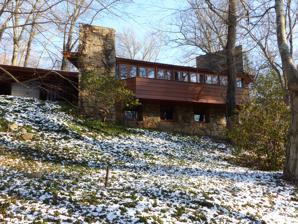
Building: Roland Reisley House
Country: United States of America
Year built: 1951
House in Pleasantville, New York Roland Reisley House General information Type House Architectural style Usonian Location Pleasantville , New York Coordinates 41°07′22″N 73°44′43″W / 41.122869°N 73.745347°W / 41.122869; -73.745347 Construction started 1951 Technical details Floor area 3,200 sq ft (300 m 2 ) Design and construction Architect(s) Frank Lloyd Wright Roland Reisley House was built in Pleasantville , New York in 1951. The third of the " Usonia Homes " (now known as the Usonia Historic District ) designed by Frank Lloyd Wright . this is a building on a hillside with a masonry "core" and wood siding. Roland Reisley was 26 when he built his home. The entrance is dominated by a dramatic wood cantilevered carport , which leads to an impressive yet unpresumptuous low-slung house with cypress paneling and indigenous stone. The original house, built in 1951, had one bedroom, a study and a kitchen and a total of 1,800 square feet (170 m 2 ). Wright returned five years later to design a 1,400-square-foot (130 m 2 ) addition. Usonia Homes was listed on the National Register of Historic Places in 2012. See also List of Frank Lloyd Wright works References Storrer, William Allin. The Frank Lloyd Wright Companion . University Of Chicago Press, 2006, ISBN 0-226-77621-2 (S.318) External links Reisley House Pleasantville New York by Frank Lloyd Wright Photos on Arcaid Plan to Protect Water Called a Threat to Trees April 16, 2009 NY Times article v t e Frank Lloyd Wright List of works Private houses Adams, M. Adams, W. and J. Adelman Affleck Allen–Lambe Alsop Arnold Bach Bachman–Wilson Baird Baker Balch Baldwin Barton Bazett Beachy Becker Blair Blossom Bogk Boulter Boynton Bradley Brandes Broad Margin Brown Buehler Bulbulian Charnley Cheney Christie Cooke Coonley Copeland Crimson Beech Dana–Thomas Davidson Davis DeRhodes Dobkins Ennis Fabyan Fallingwater Fawcett Forest Foster Fountainhead Freeman Fredrick Fricke Friedman Fukuhara G. Furbeck R. Furbeck Gale, L. Gale, T. Gale, W. Gerts Gilmore Gillin Glasner Goetsch–Winckler Gordon Grant Graycliff Gridley Hanna–Honeycomb Hardy Haynes Heath Heller Henderson Heurtley Hickox Hills Hoffman Hollyhock Jacobs I Jacobs II Johnson Jones Kalil Keland Kentuck Knob Keys Kinney Kraus Lamberson Lamp Laurent Levin Lewis Lewis, L. Manson Marden D. D. Martin W. E. Martin May McBean McCarthy Millard Miller Millard, G. Moore Mosher Mossberg Murphy Neils Olfelt Palmer Pappas Parker Pauson Penfield Peterson Cottage Pew Pope–Leighey Rayward Rebhuhn Reisley Richardson Roberts Robie Roloson Rosenbaum Rudin Samara Sander Schaberg Schwartz Serlin Shavin Smith, G. W. Smith, M. Smith, R. Sondem Spencer Staley Stockman Storer Stromquist Sturges Sullivan Sunday Sutton Sweeton Tan-Y-Deri Thaxton Thomas Tomek Tonkens Tracy Trier Turkel Wall Walker Walser Walter Westcott Westhope Weltzheimer Willey Williams Willits Wingspread Winslow Woolley Wright, D. and G. Wright, D. and J. Wright, R. Wynant Yamamura Young Zeigler Zimmerman Housing systems American System-Built Homes Erdman Prefab Houses Fireproof House for $5000 Galesburg Country Homes Ravine Bluffs Development Suntop Homes Usonia Homes Textile block house Other Anderton Court Shops Annunciation Greek Orthodox Church Arizona Biltmore Hotel Auldbrass Plantation Banff National Park Pavilion Beth Sholom Synagogue Child of the Sun at Florida Southern College Community Christian Church Como Orchard Summer Colony Coonley School Playhouse E-Z Polish Factory Eddie's House Fasbender Medical Clinic German Warehouse Guggenheim Museum Hillside Home School I Hillside Home School II Hoffman Auto Showroom Horse Show Fountain Humphreys Theater Imperial Hotel Jiyu Gakuen Girls' School Johnson Wax Headquarters Kundert Medical Clinic Lake Mendota Boathouse Lamp Cottage Larkin Administration Building Lawrence Memorial Library (Springfield, Illinois) Lindholm Service Station Lockridge Medical Clinic Marin County Civic Center Midway Barn Midway Gardens Riverview Terrace Restaurant Roberts Stable Rookery Building Romeo and Juliet Windmill Park Inn Hotel Pettit Chapel Pilgrim Congregational Church Price Tower Frank L. Smith Bank Teater Studio Unitarian Society Meeting House Unity Chapel Unity Temple V. C. Morris Gift Shop Waller Apartments Wyoming Valley School Posthumous Blue Sky Mausoleum Gammage Memorial Auditorium King Kamehameha Golf Course Clubhouse Massaro House Monona Terrace Community and Convention Center Sharp Family Tourism and Education Center Unbuilt Broadacre City Crystal Heights Gordon Strong Automobile Objective The Illinois Plan for Greater Baghdad Point Park Civic Center Personal homes Frank Lloyd Wright Home and Studio Taliesin Taliesin West Related Taliesin Associated Architects Wasmuth Portfolio Prairie School Wright Building Conservancy Wright–Prairie School of Architecture Historic District UNESCO World Heritage Site Usonia People Olgivanna Lloyd Wright (3rd wife) Lloyd Wright (son) John Lloyd Wright (son) Anne Baxter (granddaughter) Eric Lloyd Wright (grandson) Maginel Wright Enright (sister) Richard Bock (associate) Mamah Borthwick (client and lover) Marion Griffin (associate) Walter Burley Griffin (associate) George Mann Niedecken Jaroslav Josef Polívka (associate) Popular culture The Last Wright: Frank Lloyd Wright and the Park Inn Hotel Shining Brow Loving Frank " So Long, Frank Lloyd Wright " Work Song: Three Views of Frank Lloyd Wright The Women The Wright 3 Commons Wikinews Wikiquote This article about a building or structure in New York is a stub . You can help Wikipedia by expanding it . v t e